Music of Chile

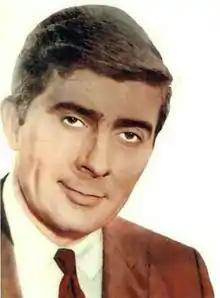
Antonio Prieto scored an international 1961 hit with "La novia", mostly known in English-speaking countries as "The Wedding".

1961 saw the launch of the “Folkloric Weeks”, an event organized by the Institute of Music Research. The same year, the “Orquesta Clásica Pro Música de Viña del Mar” (Viña del Mar Classical Music Orchestra) was born in Viña del Mar, and in Antofagasta the “Orquesta Sinfónica de la Universidad de Chile” (Symphony Orchestra of the University of Chile) was founded.